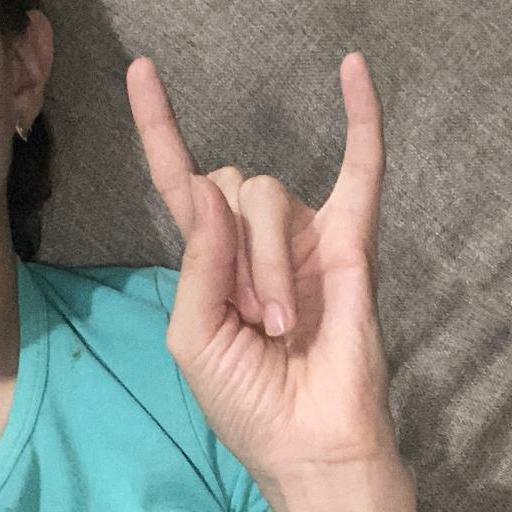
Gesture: rock